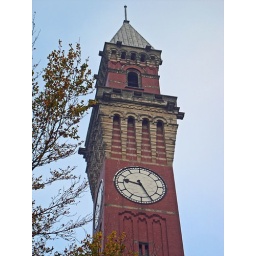
Joseph Chamberlain Memorial Clock Tower, University of Birmingham. The tallest clock tower in England.